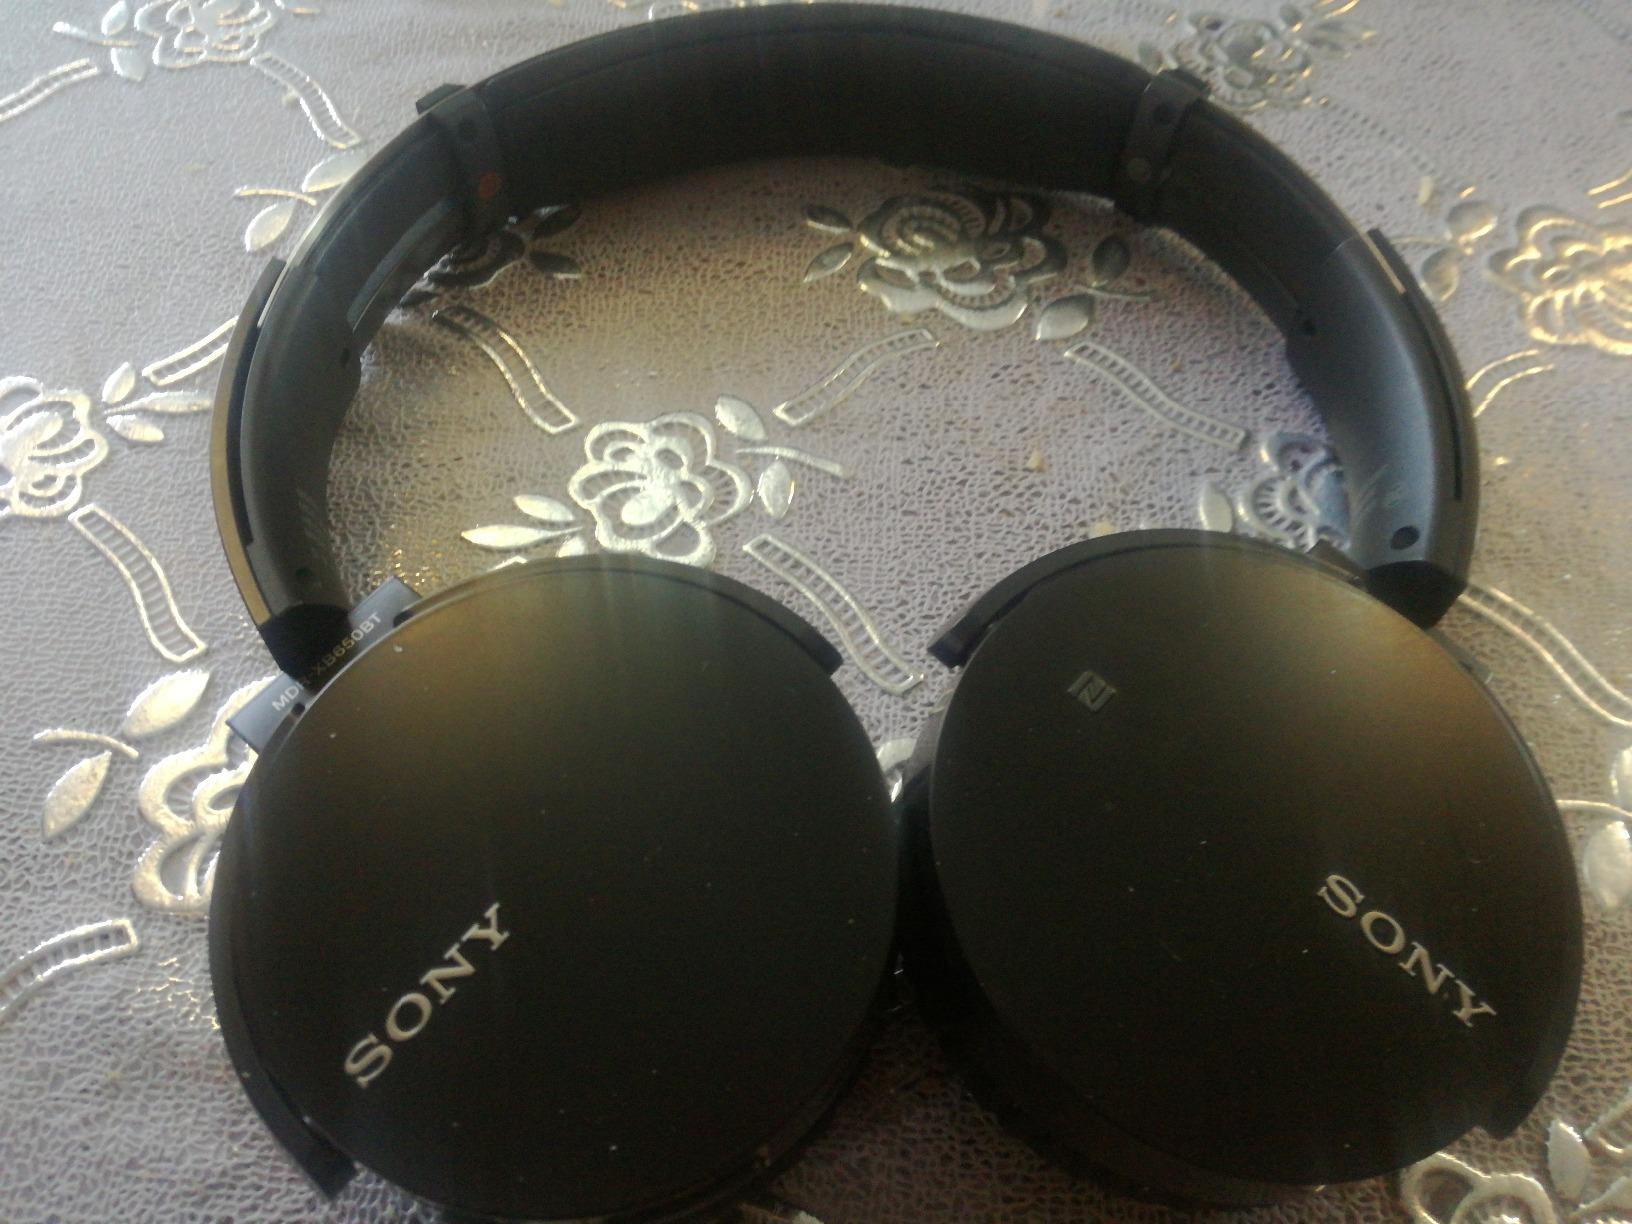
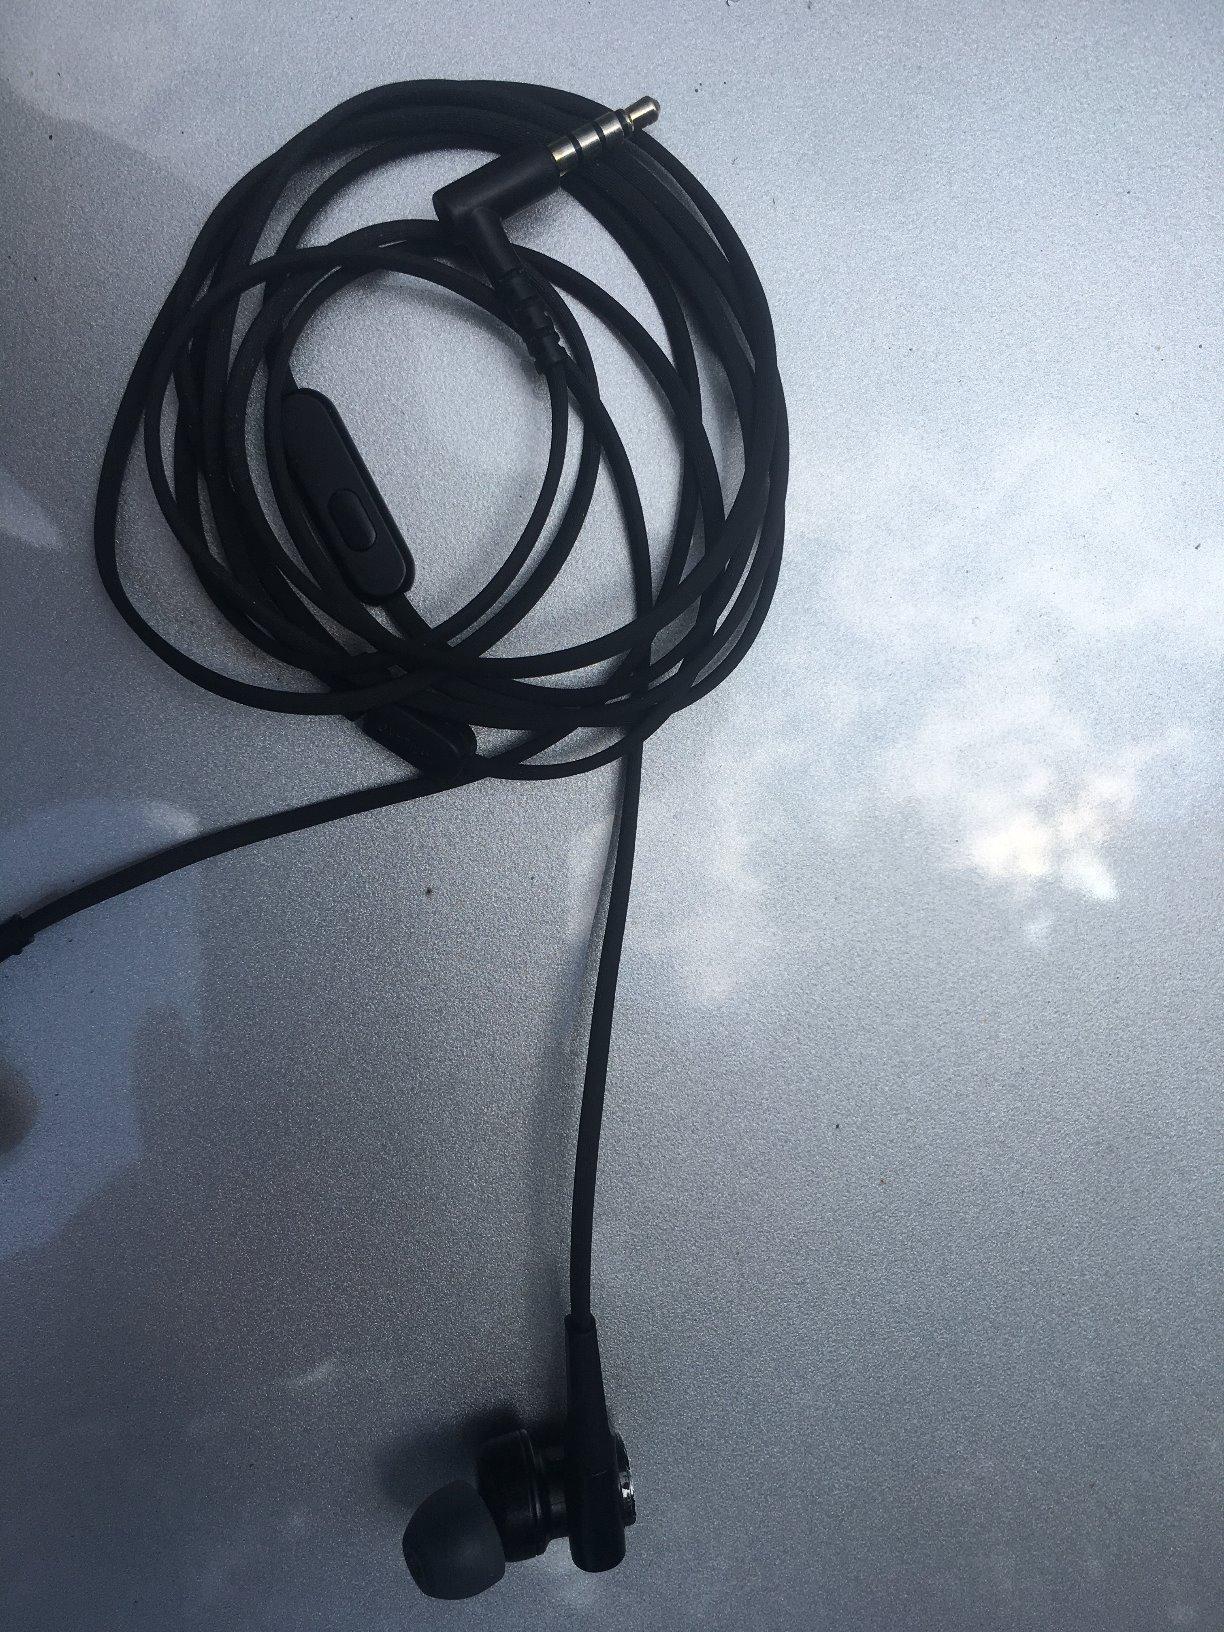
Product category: headphones
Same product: no